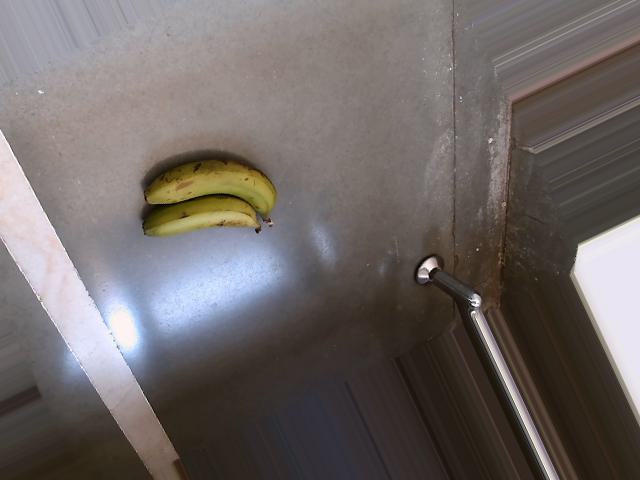
Label: Raw_Banana